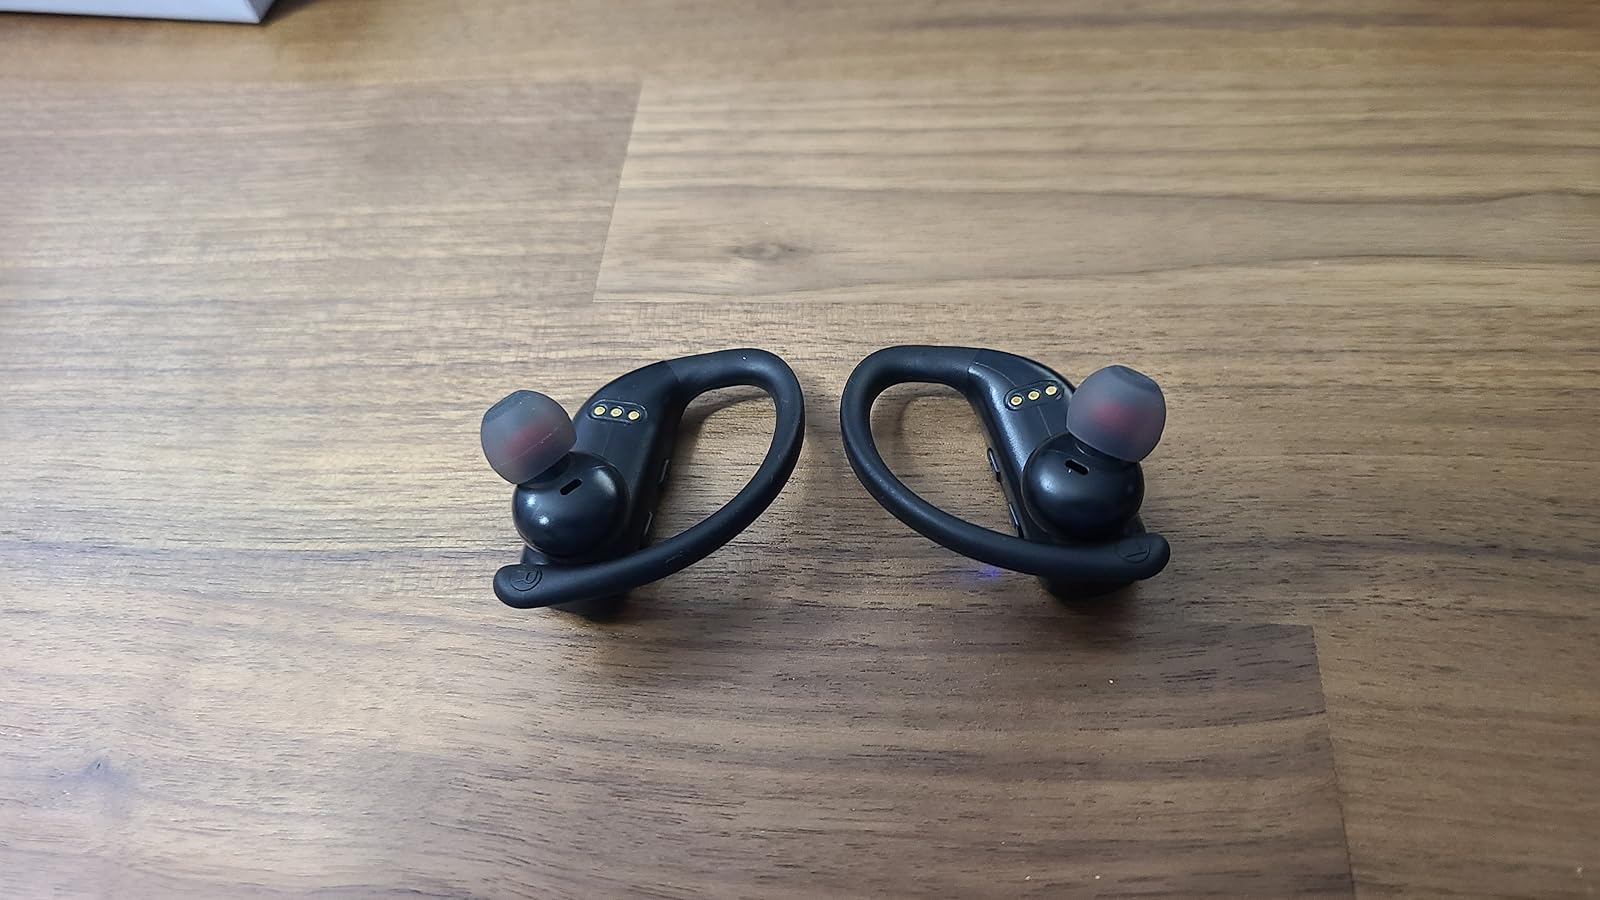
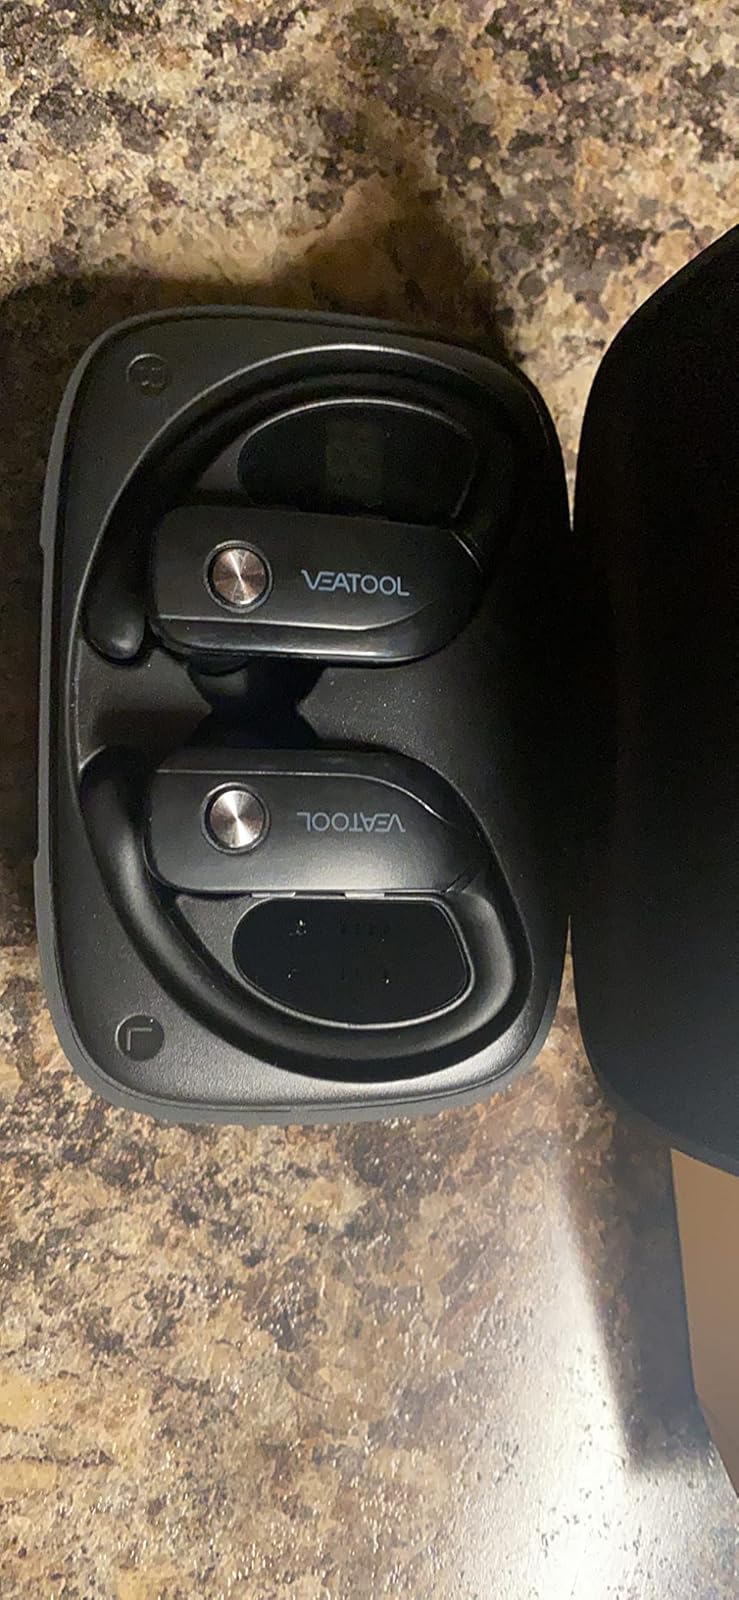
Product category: earbuds
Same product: yes